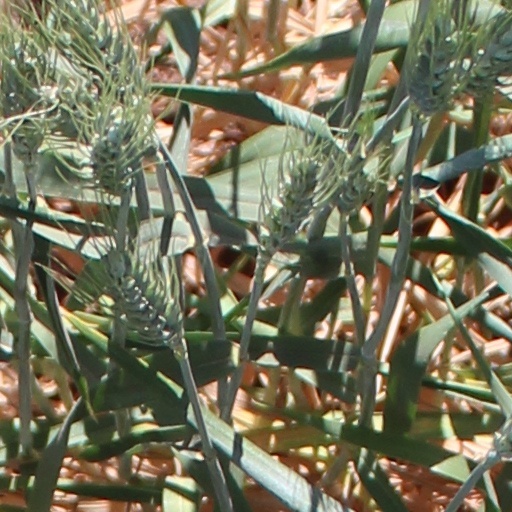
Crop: wheat